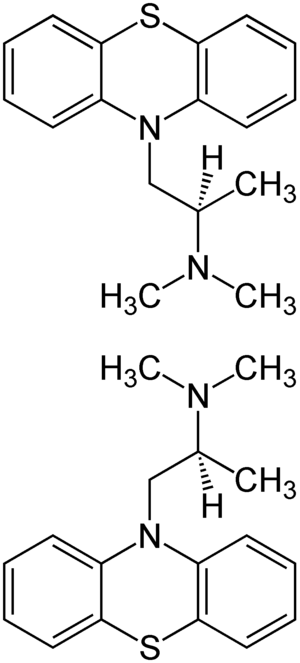
La prométhazine est un neuroleptique antihistaminique inhibiteur des récepteurs H1 de la famille des phénothiazines. C'est un médicament utilisé dans le traitement de l'allergie et de l'insomnie passagère. Il s'agit d'une des premières molécules antihistaminiques découvertes de manière fortuite lors de recherches menées sur des composés de la famille des phenothiazines.